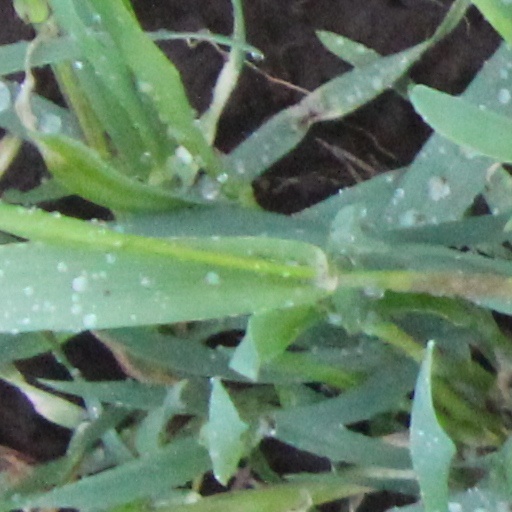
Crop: wheat